Mir Jafar Baghirov

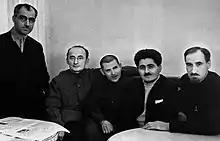
Baghirov (standing, left) at the 17th Congress of the All-Union Communist Party (Bolsheviks), with (left to right) Lavrentiy Beria, Nikolai Yezhov, Aghasi Khanjian and Robert Eikhe

Baghirov was the first secretary of the Central Committee of the Azerbaijan Communist Party from December 1933 to April 1953. He was the only regional party boss apart from Andrei Zhdanov in Leningrad to remain in office throughout the Great Purge, during which more than 10,000 people in Azerbaijan were shot on charges of plotting to assassinate Baghirov. In October 1937, he was raised to full membership of the Central Committee of the Communist Party of the Soviet Union after a clutch of incumbents had been denounced as "enemies of the people".